The Pumpkin Eater

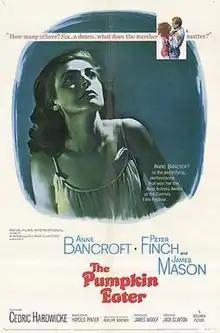
Theatrical poster

The Pumpkin Eater is a 1964 British drama film directed by Jack Clayton and starring Anne Bancroft and Peter Finch. The film was adapted by Harold Pinter from the 1962 novel of the same title by Penelope Mortimer. The title is a reference to the nursery rhyme "Peter Peter Pumpkin Eater".